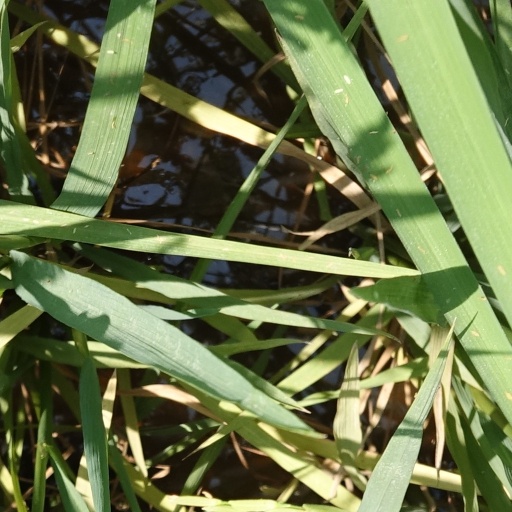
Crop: rice